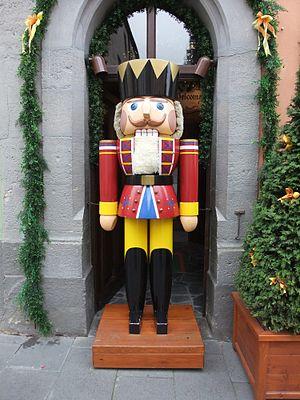
Le Casse-noisette ou Casse-noix est le nom donné à une figurine en bois, dont la fabrication s’effectue essentiellement dans les monts Métallifères, région à l’est de l’Allemagne, aux portes de la République Tchèque. Sa particularité est d’être constitué d’un levier ouvrant sa bouche, laissant apparaître un trou béant où placer une noisette ou une noix, puis de la casser en actionnant le levier vers le bas afin de, cette fois, refermer sa bouche. Fabriquer un casse-noisette de 35 cm nécessite environ 130 étapes de fabrication et jusqu’à 60 pièces détachées. Ils sont fabriqués surtout en bois d’épicéa et bois de hêtre. Les éléments décoratifs sont réalisés en soie, en cuir, en tissu, etc.